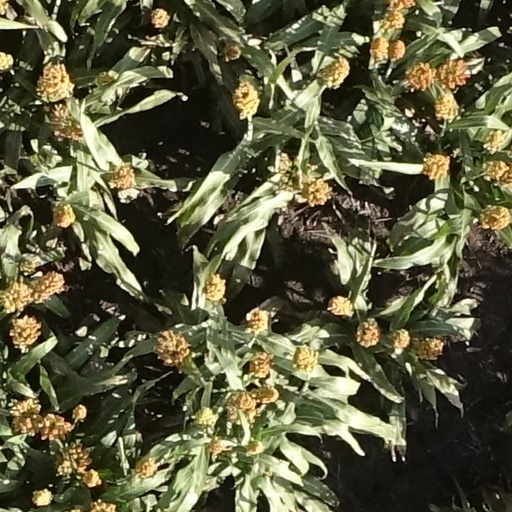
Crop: sorghum